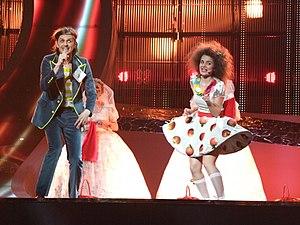
La télévision bosniaque a lancé un double appel public début novembre 2007 dont les clauses de sélection sont relativement drastiques. Leur but est de dénicher la chanson et l'interprète qui la chantera au concours.
Elvir Laković, connu sous le nom de scène de Laka est un chanteur, auteur, compositeur et interprète bosnien.
La Bosnie-Herzégovine participe au Concours Eurovision de la chanson, depuis sa trente-huitième édition, en 1993, et ne l’a encore jamais remporté.